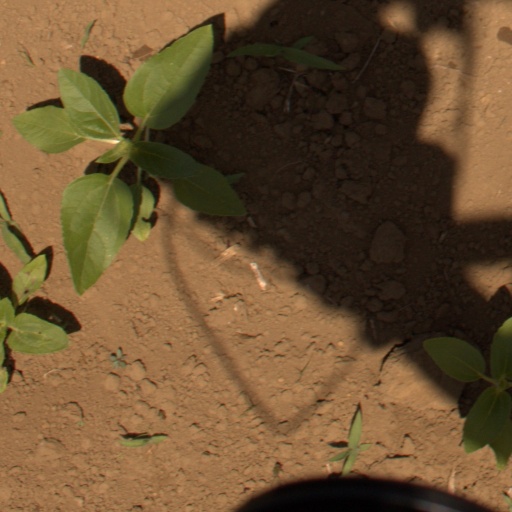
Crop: Jerusalem artichoke